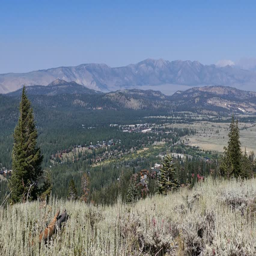
4k video of beautiful landscape in the destination